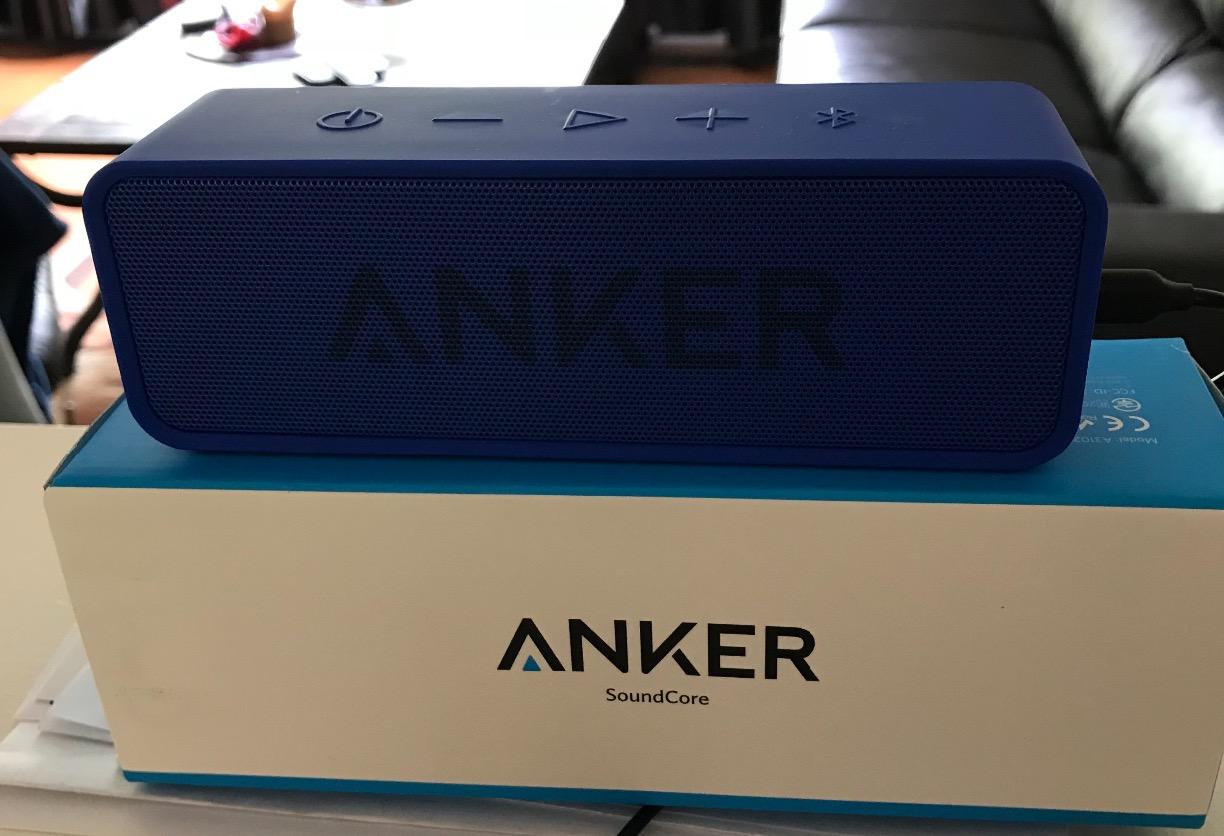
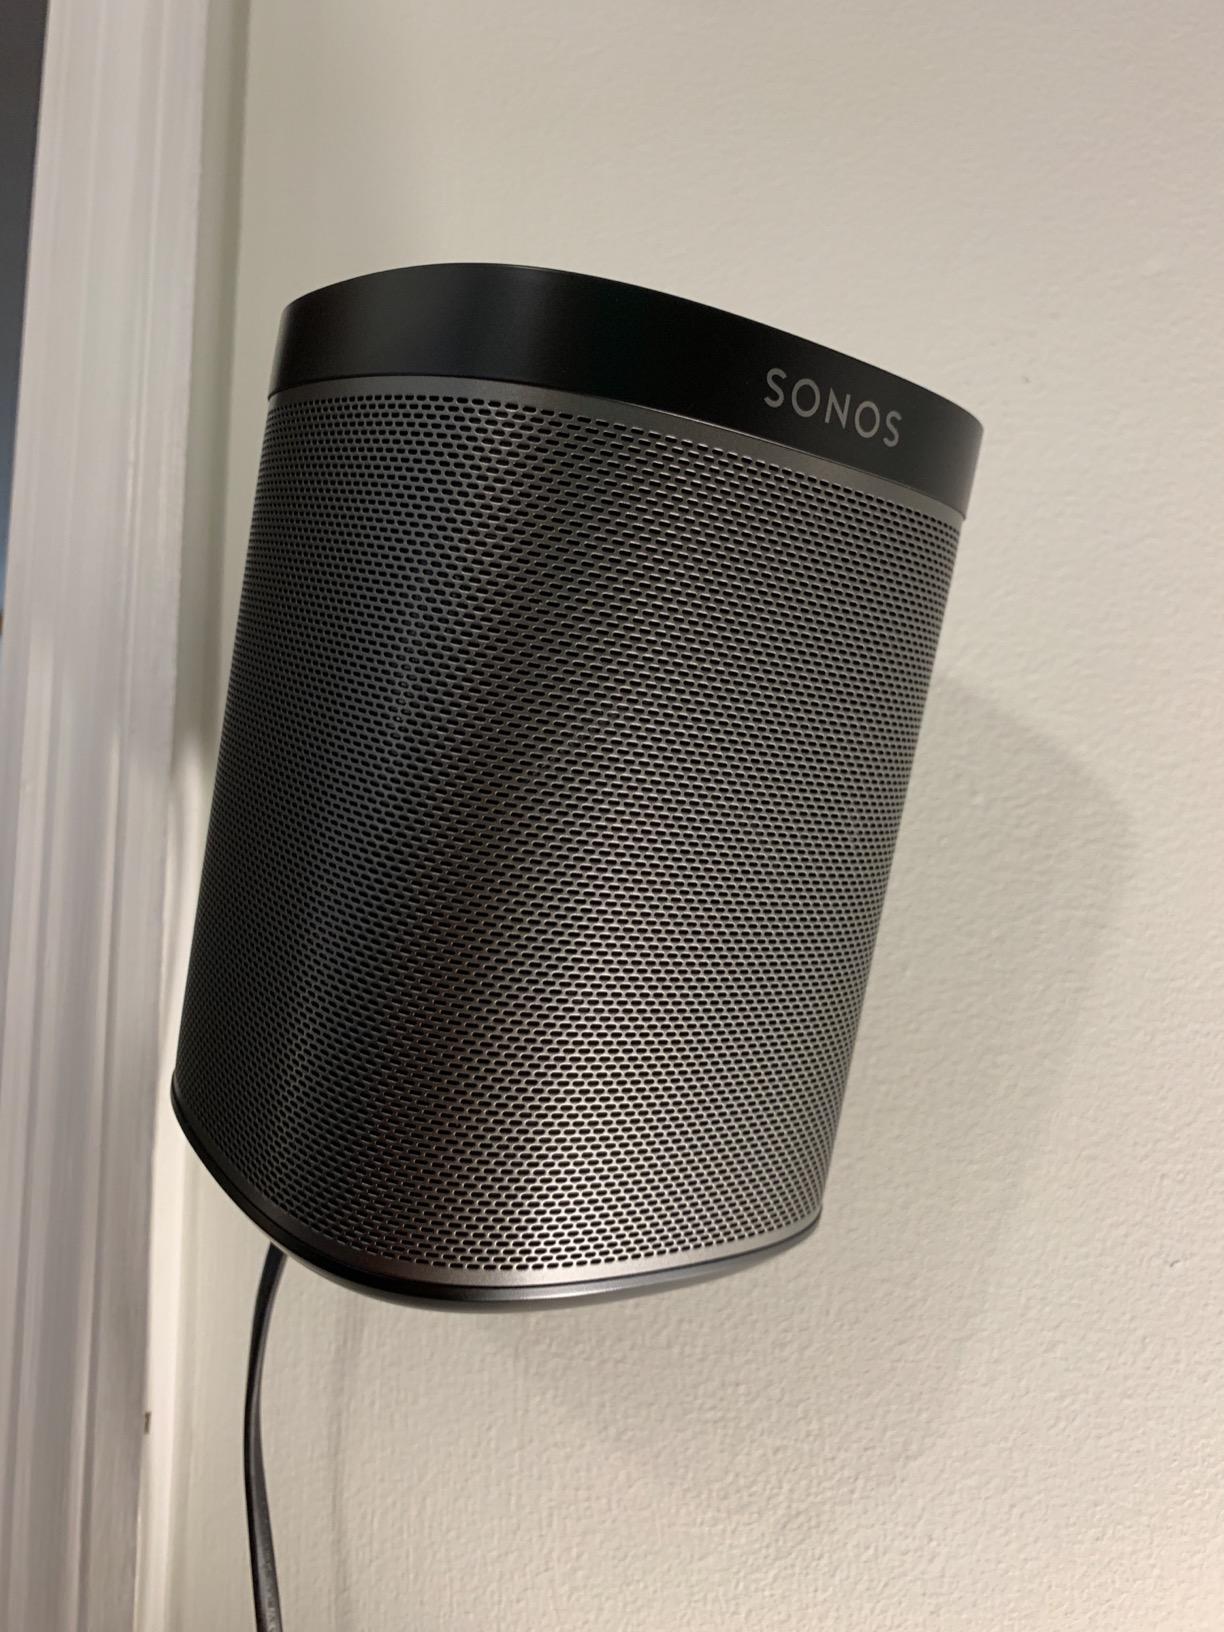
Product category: speaker
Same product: no